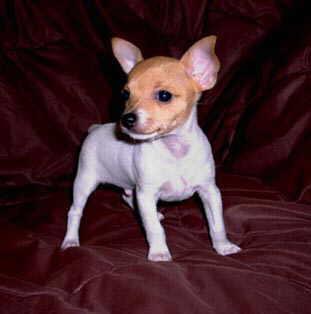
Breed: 237-n000095-toy_terrier